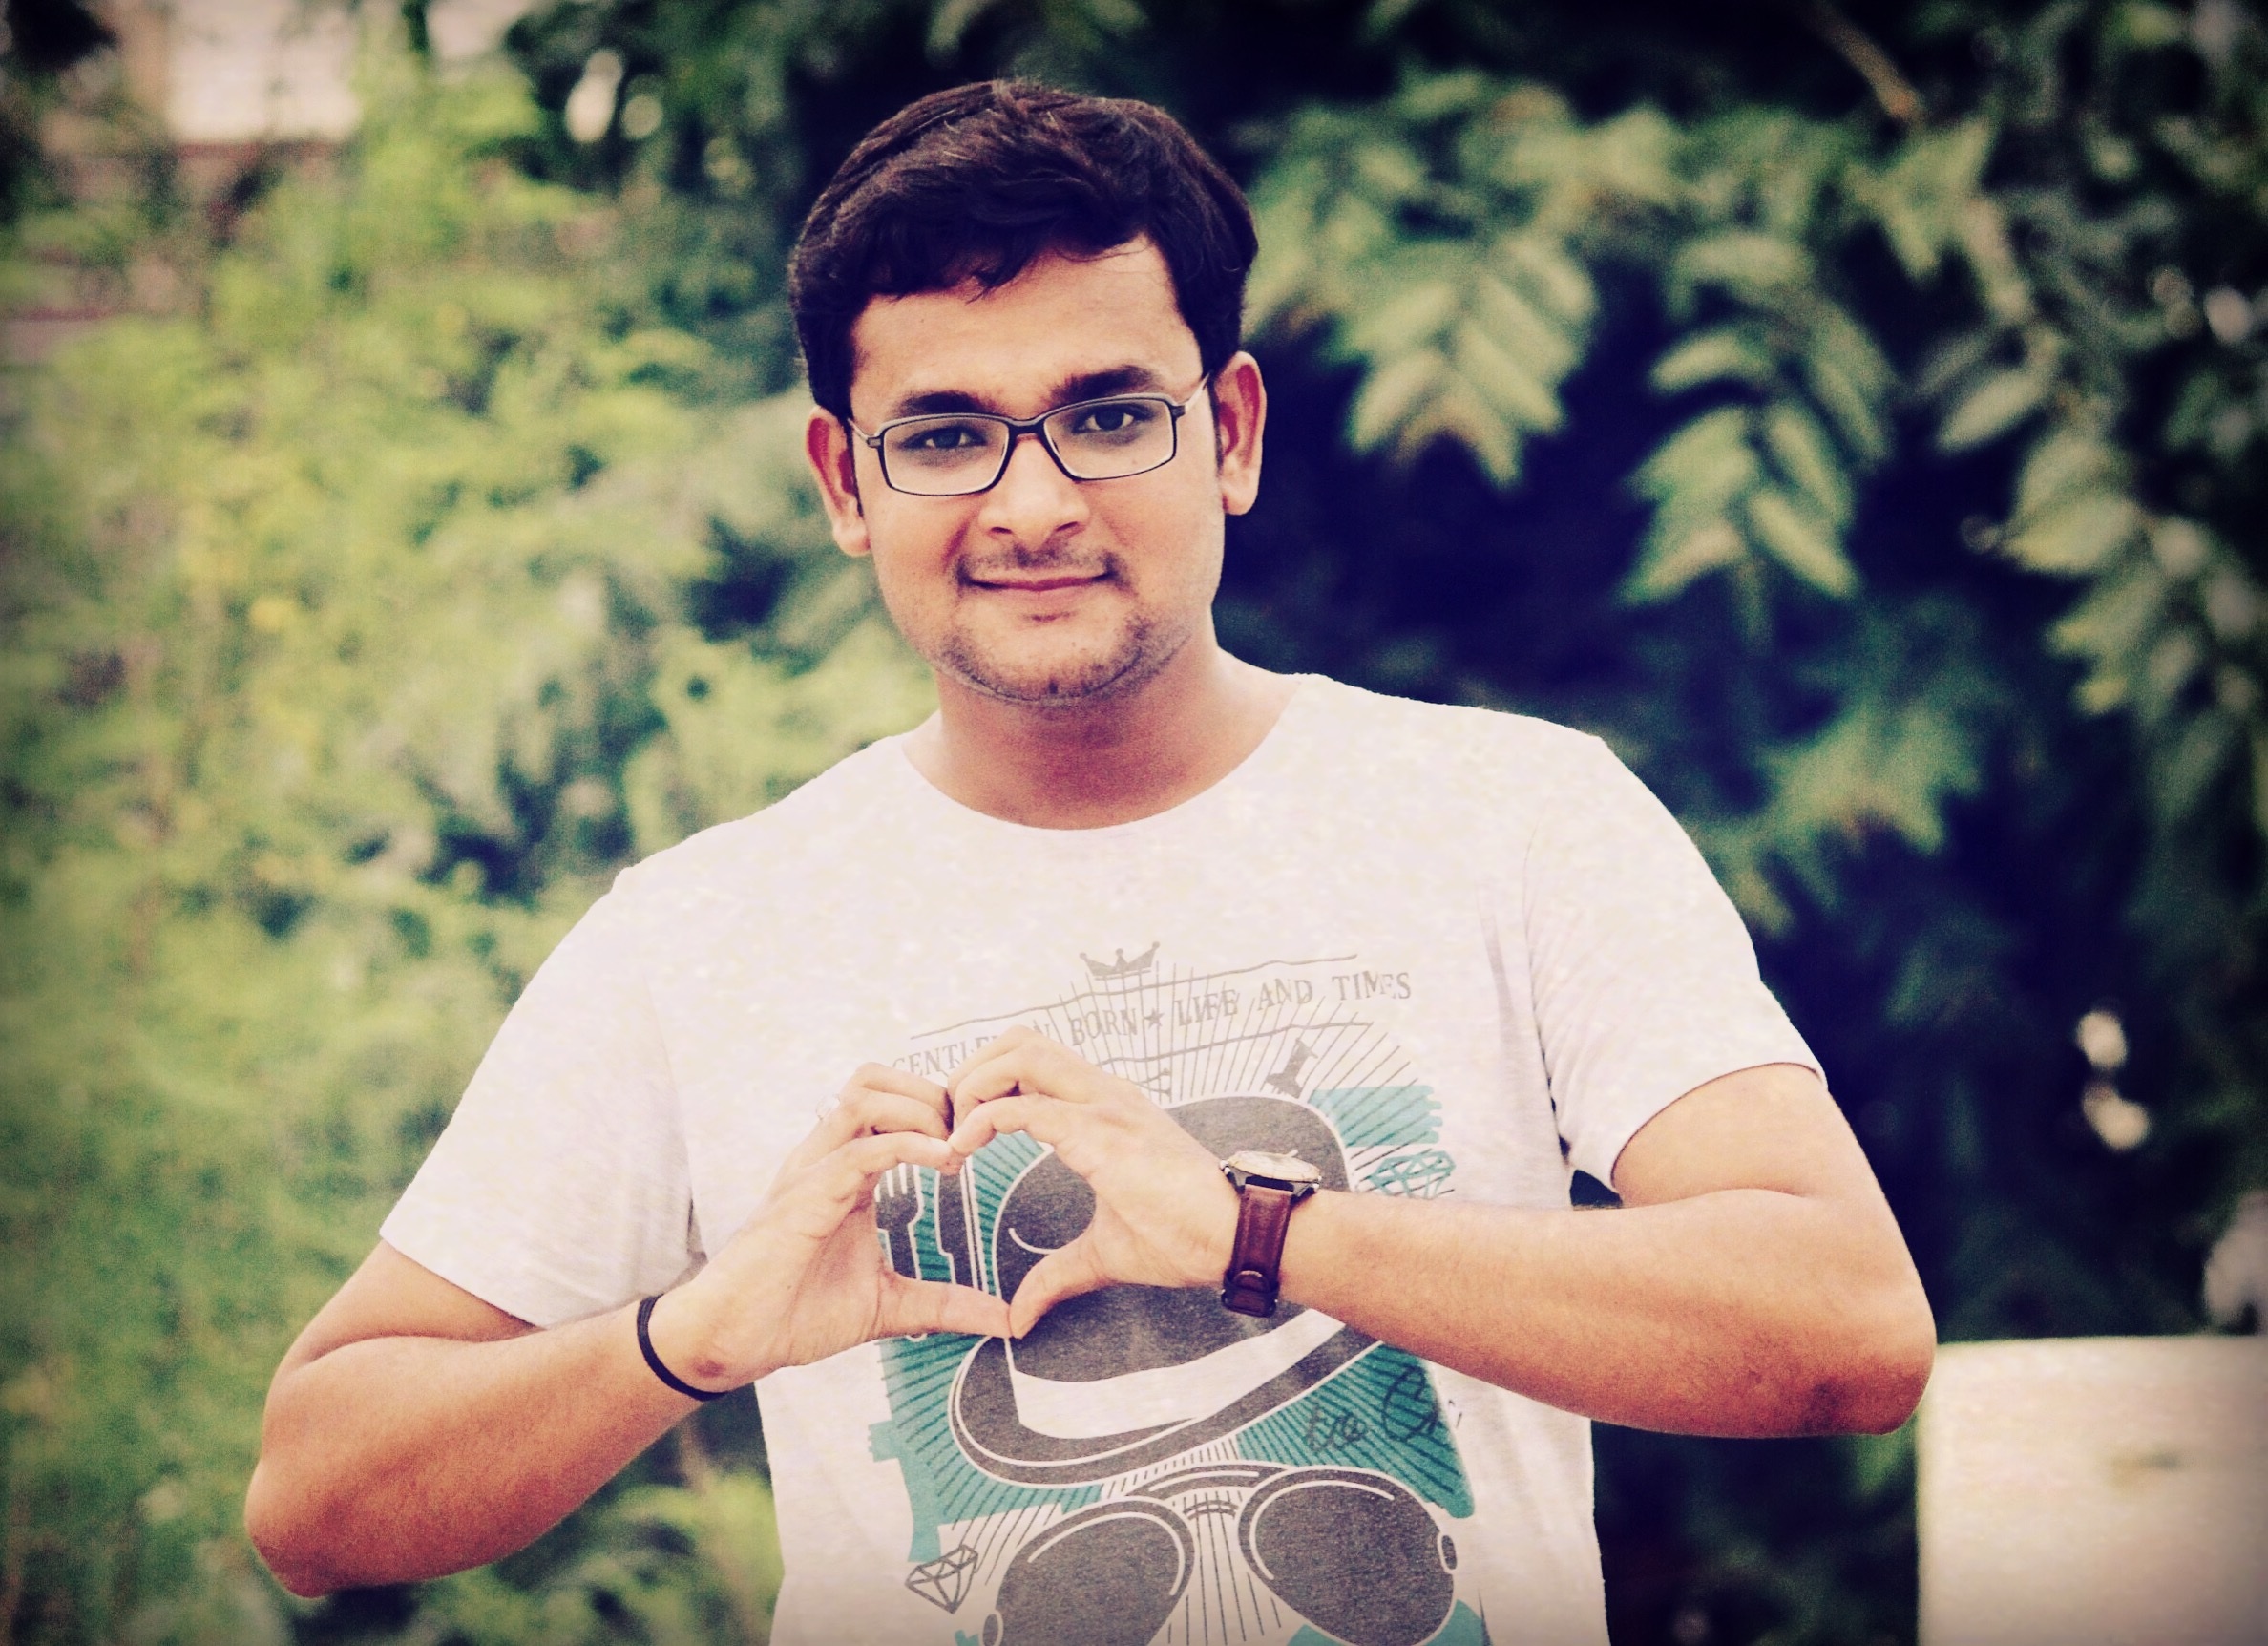
hand, man, person, people, male, portrait, spring, color, child, facial expression, season, smile, fun, glasses, photograph, skin, beauty, emotion, portrait photography